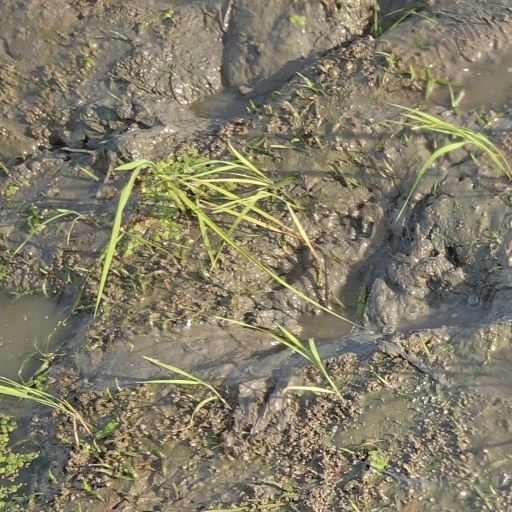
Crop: rice